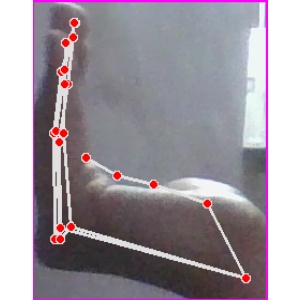
अक्षर: स